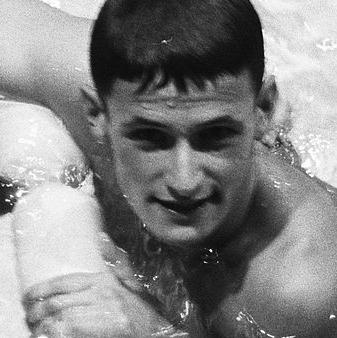
Age: 22